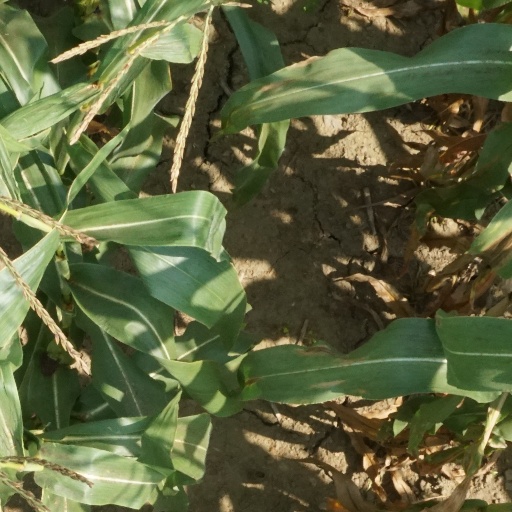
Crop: maize; corn